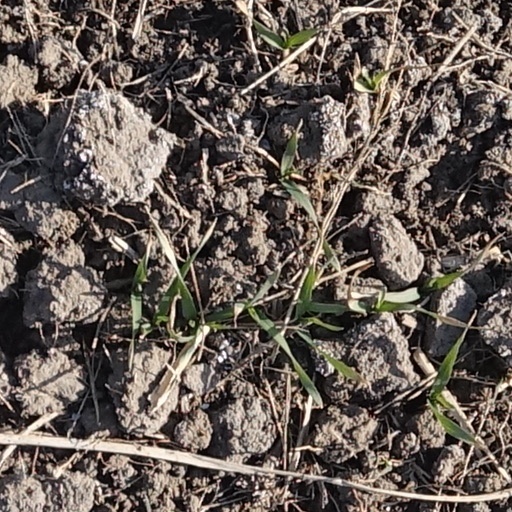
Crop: wheat